Federico Gravina

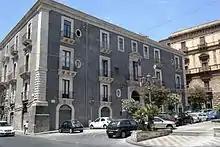
Gravina Cruyllas Palace in Catania

At that time the Salic law was in force, so the ultrogenous sons opted for either the ecclesiastical career, as in the case of the two brothers, or a military career, as was the case with Federico Carlo. With the help of his uncle, the Neapolitan and Sicilian Ambassador to Spain, he entered the Spanish Navy, as a naval cadet aged 12. He then served as midshipman on board the frigate "Santa Clara" in Brazil. In the course of this voyage, he carried out his first command when obtaining the surrender of the castle of the Ascensión, located in a small barren island near Santa Catalina. In 1777 he survived a boat accident in the River Plate in which most of the crew drowned. In 1778, on returning to Spain, he served as a lieutenant aboard a ship suppressing Algerian pirates. He then obtained his first command – the polacre-rigged xebec "San Luis" – in which he participated in the Siege of Gibraltar between 1779 and 1782, capturing the British sloop-of-war .